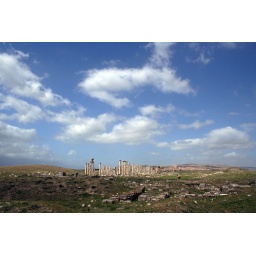
Fluffy white clouds over the colonnaded street of the former city of Apamea in western Syria.